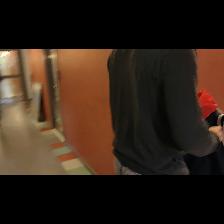
Label: Human